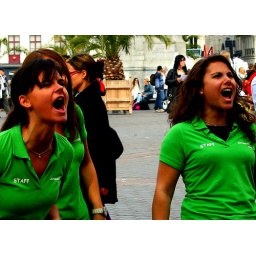
tanned girls in green shirts shouting